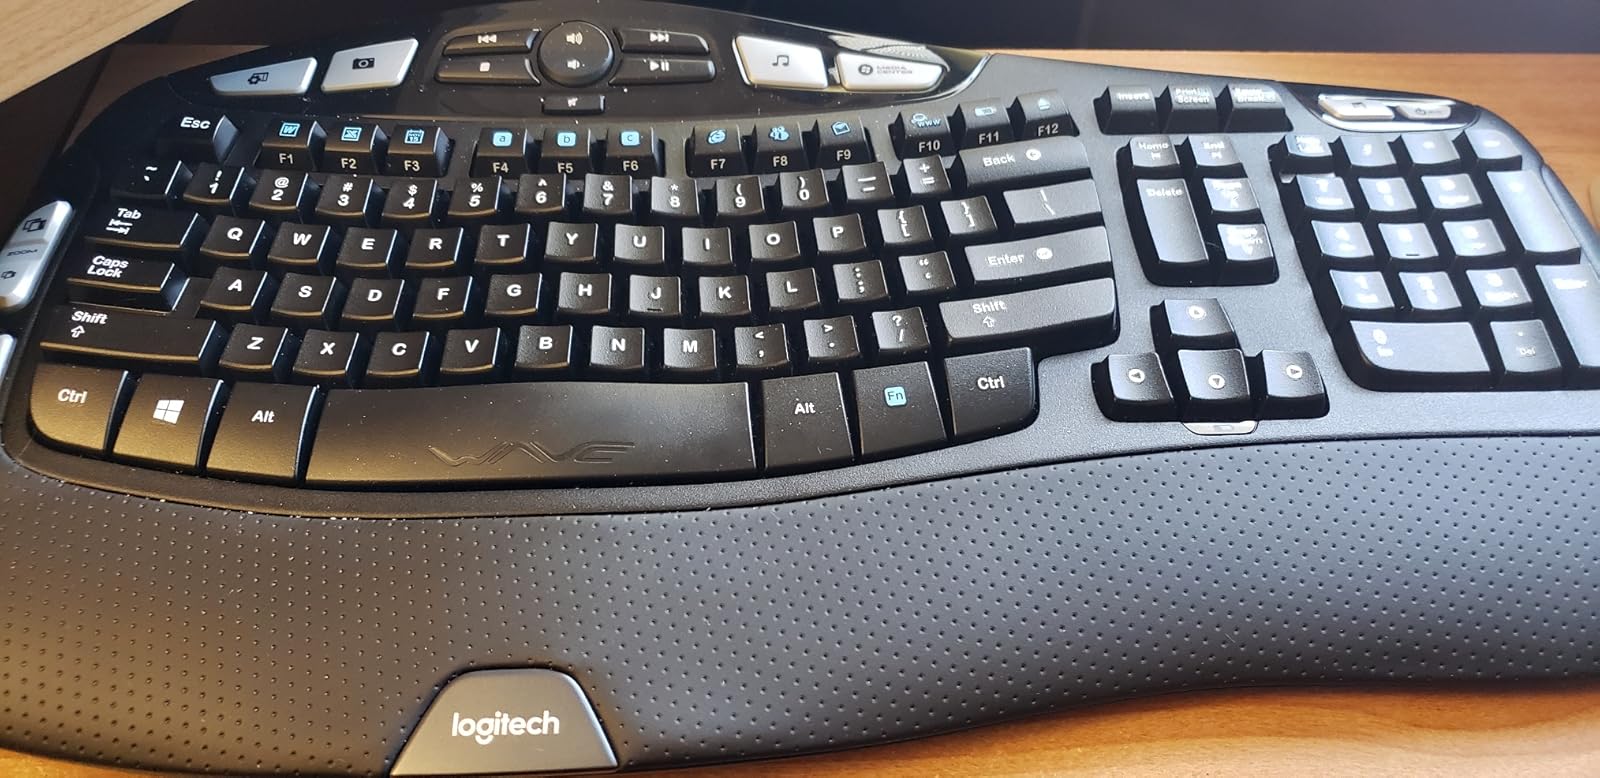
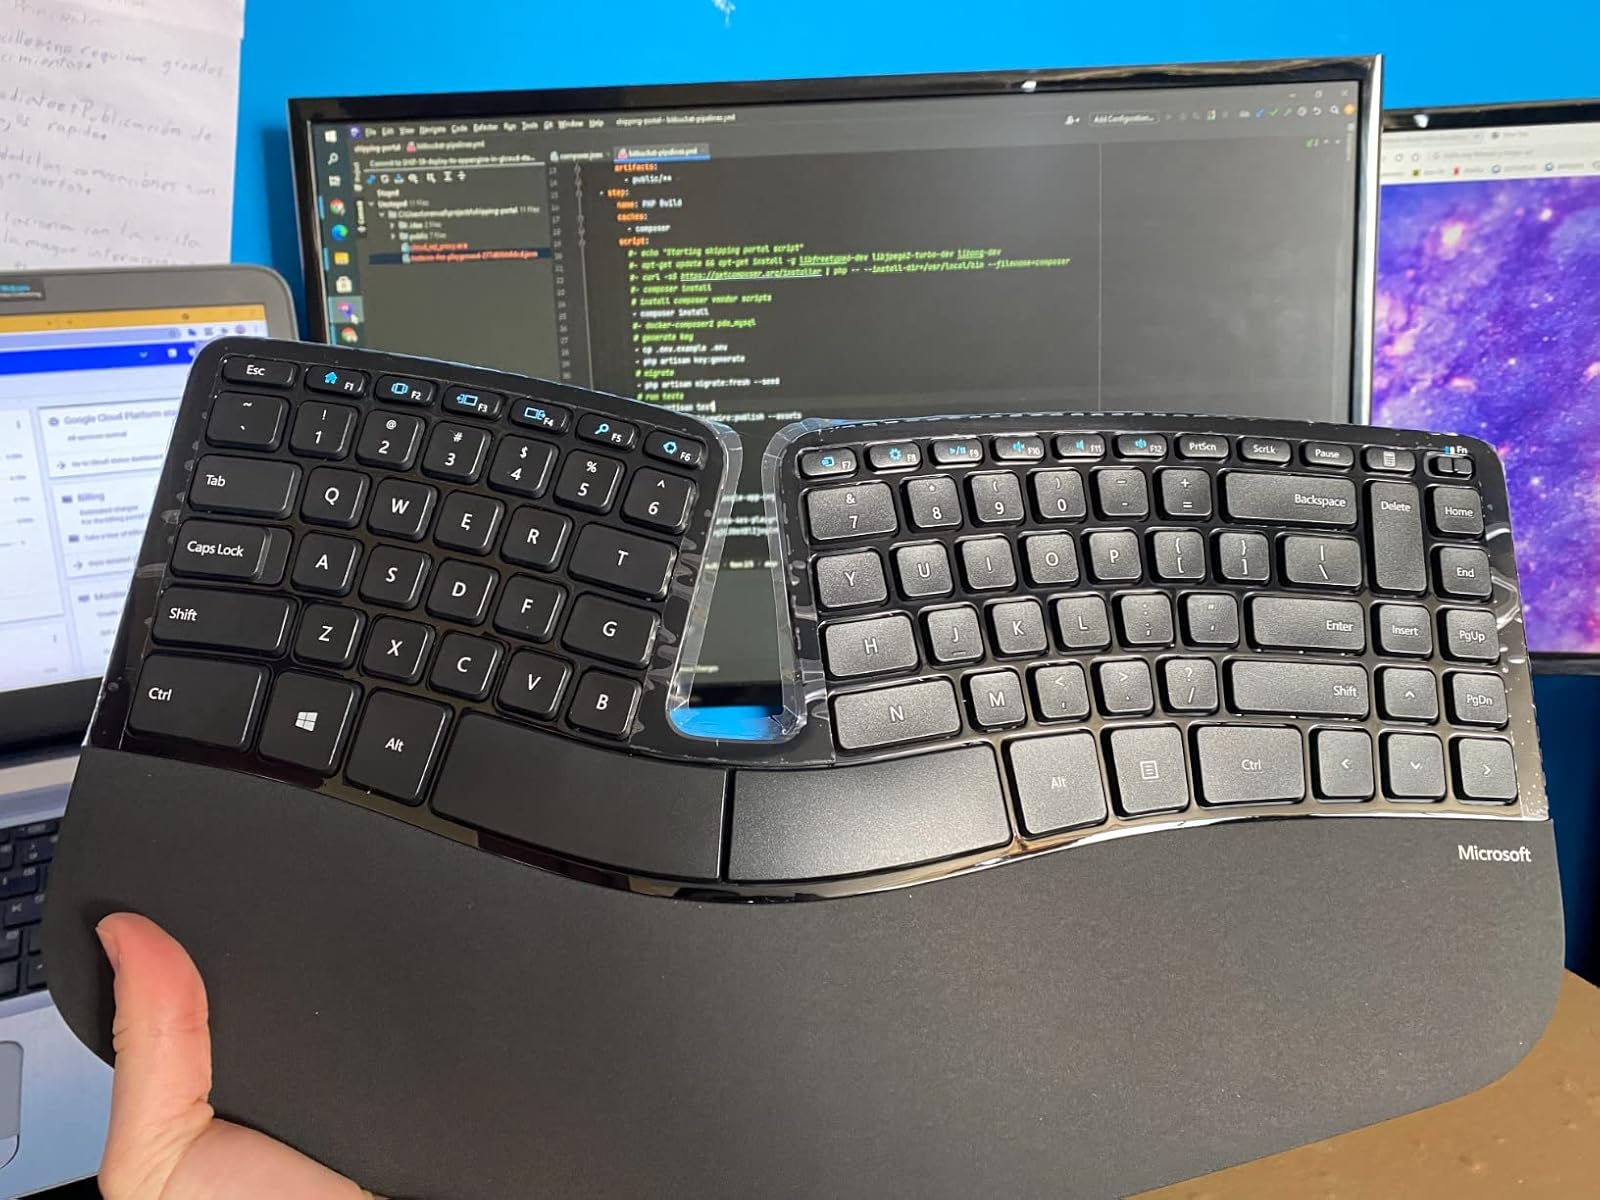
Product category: keyboard
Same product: no